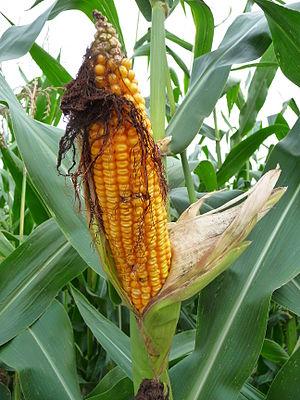
Gallus gallus domesticus, en français la Poule domestique, le coq domestique, est une sous-espèce de l'ordre des Galliformes. Cet oiseau, principalement issu de la domestication d'une espèce sauvage particulière, est élevé à la fois pour sa chair, pour ses œufs, pour le combat, pour le chant, parfois pour ses plumes et plus rarement encore pour sa crête. En 2018, de nombreuses races issues de la sélection opérée par les paysans au fil des siècles ont disparu. Il s'agit de l'espèce d'oiseaux dont la population est la plus importante.